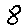
Label: 8